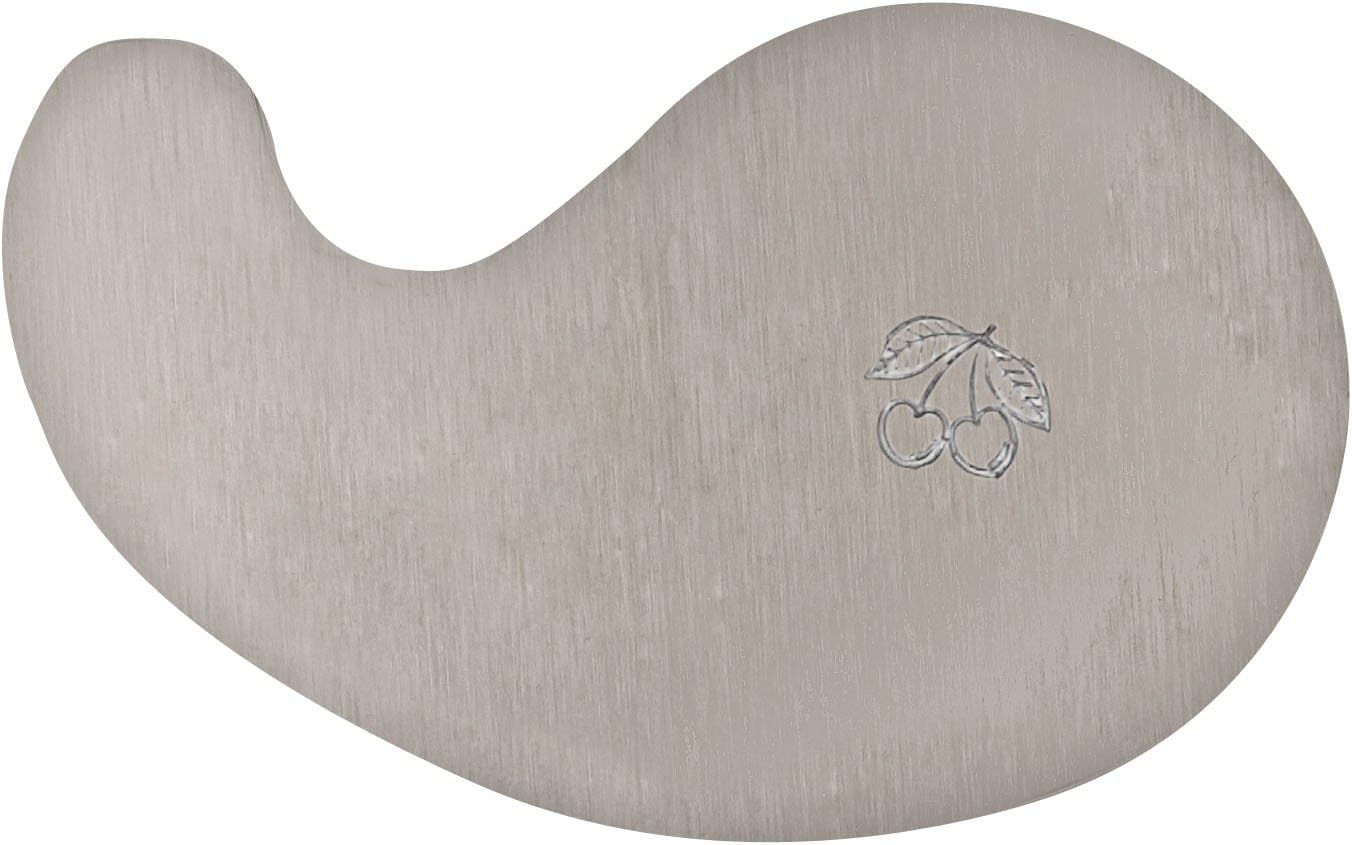
Two Cherries 520-5070 Gooseneck Scraper
Category: Tools & Home Improvement
From the Manufacturer Use for flattening rough spots, scraping dried glue, cleaning up an edge, or used in final step in preparing a project for finishing. A cabinet scraper is one of the most useful tools in the shop.
Features: Leaves A Smoother Finish Than Sandpaper | Classic Goose-Neck Shape Scraper For Hard To Reach Places. | File And Burnish Before Using | Package Dimension : 11.0 " L X 4.75 " W X 0.75 " H